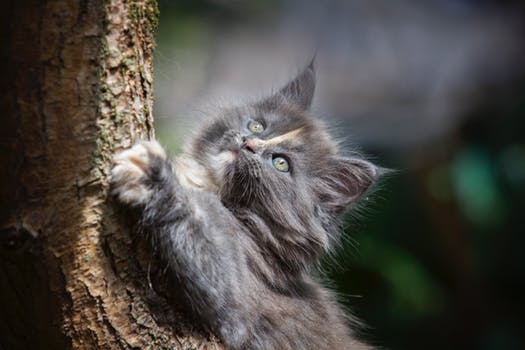
Label: No Watermark